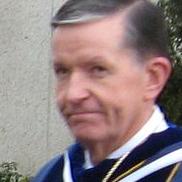
Age: 66